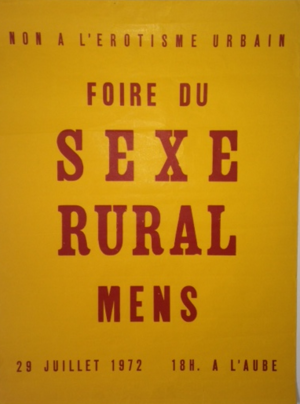
Affiche ""canular"" éditée par P.P. Kaltenbach aux lendemains de la révolution joyeuse et libertaire de ""1968"". Placardée dans tout le département de l'Isère et de la Drôme en 1972"
Pierre Patrick Kaltenbach, né le 18 juin 1936 à Paris et mort dans cette même ville le 13 mars 2014, est un magistrat à la Cour des comptes et président des Associations familiales protestantes.